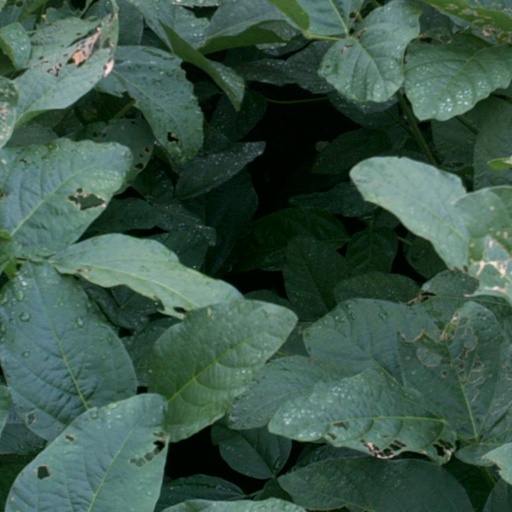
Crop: soybean